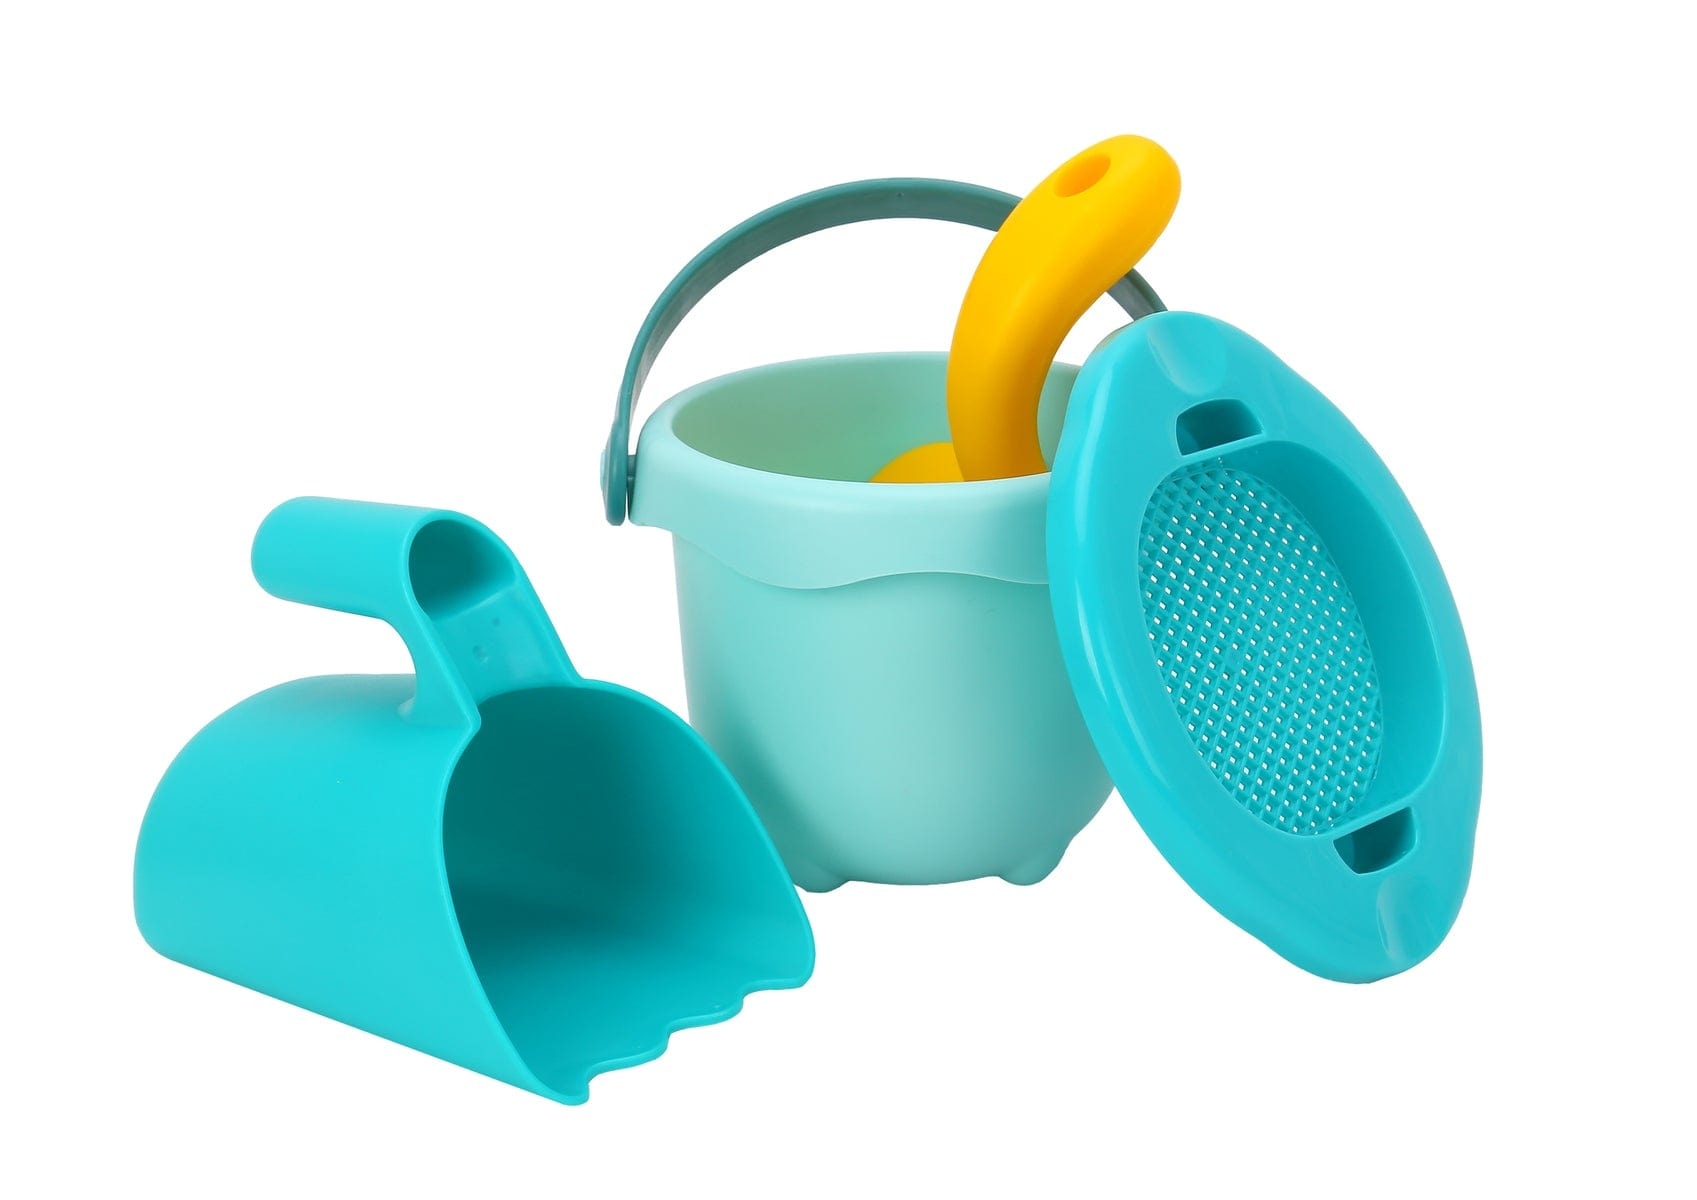
Let'S Play-Beach Toy Set
Playing with sand you give children the freedom to explore, create, and ask questions. Specification:Bucket size approx. 11.5cmLx11cmWx13cmH, 60g.Yellow shovel 15.5cmLx9cmWx4cmH, 40g. Green Scooper 11cmLx8cmWx9cmH, 40g. Sand sifter /Strainer 13cmLx12cmW2.5cmh, 40g Rec. Age: 18 Months + Brand: Tookyland Inspires to think critically. Develop communication skills Helps with hand and eye co ordinations. Direct connection to the natural world. Materials: Plastic Content Pieces: 4 Measurement: 15x14x14cm
Brand: Simple Deals
Category: Toys & Games > Toys > Beach & Sand Toys > Sand Toy Sets